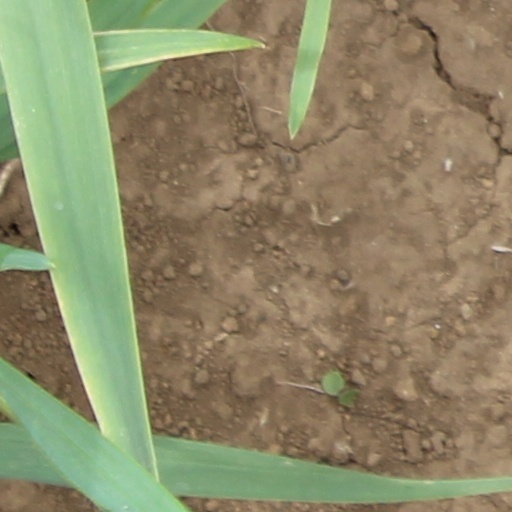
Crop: wheat